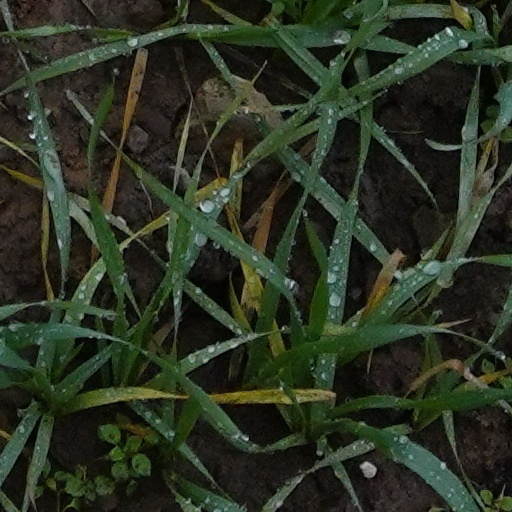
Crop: wheat